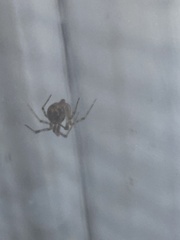
Species: Parasteatoda_tepidariorum